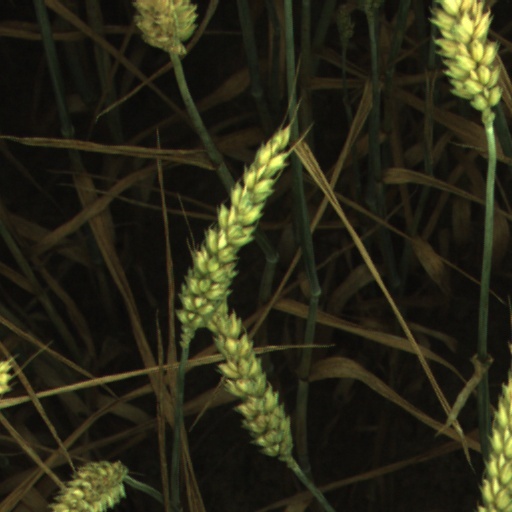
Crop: wheat